Makay Massif

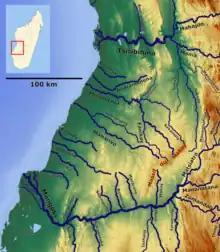
Map of the rivers originating from the Makay Massif

The massif's bedrock is principally Isalo II mudstones and sandstones, also known as the Makay Formation. The formation include fossils of Triassic period.